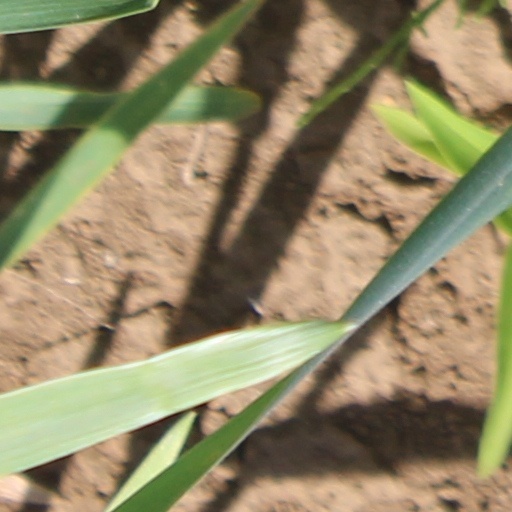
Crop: wheat